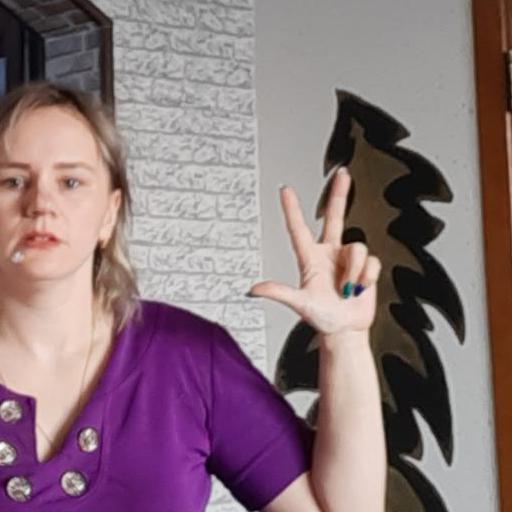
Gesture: three2